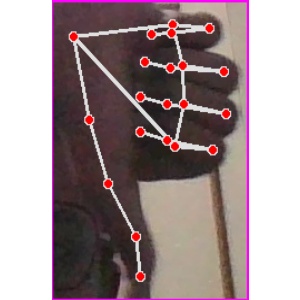
अक्षर: फ